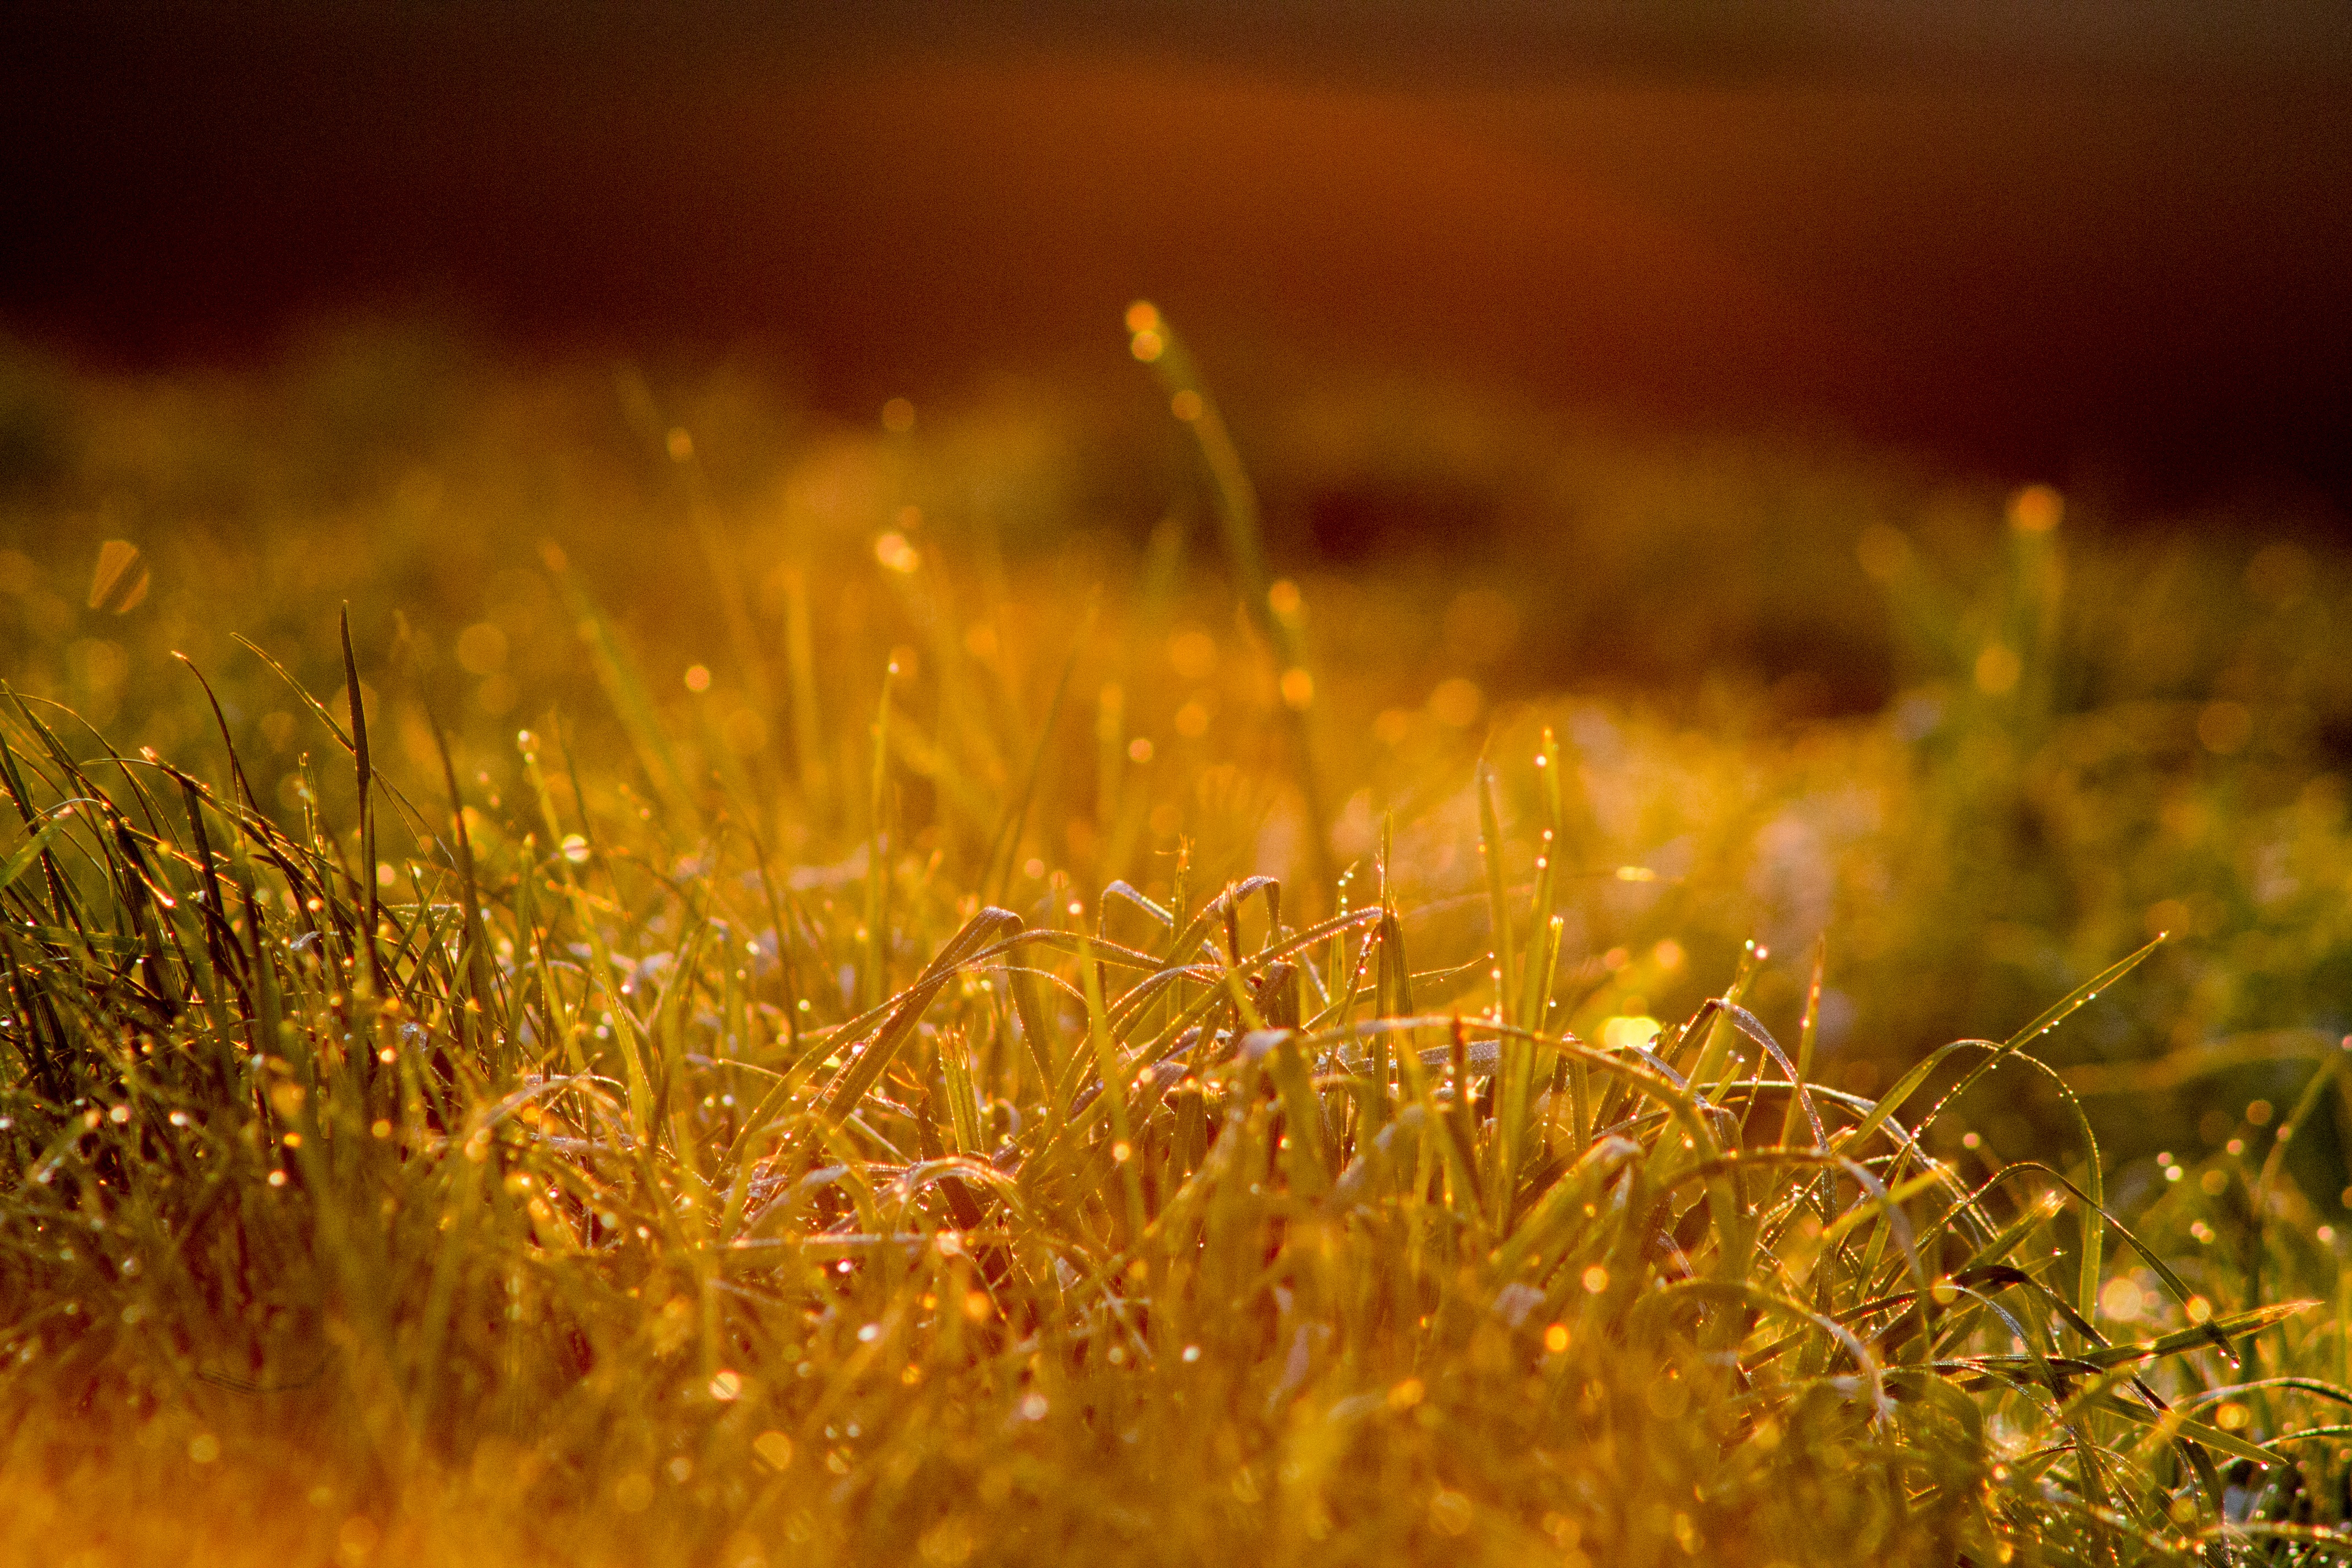
nature, grass, branch, dew, light, plant, field, lawn, photography, meadow, prairie, sunlight, morning, leaf, flower, summer, green, autumn, yellow, flora, heat, close up, grassland, moisture, morgentau, macro photography, 6 00, beginning of summer, grass family